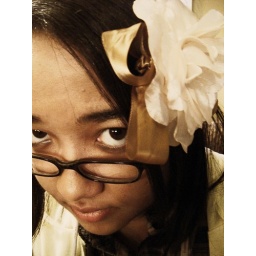
On the day of the NAHS field trip. Love love LOVE putting these flower hair accessories in my hair. &amp;lt;3